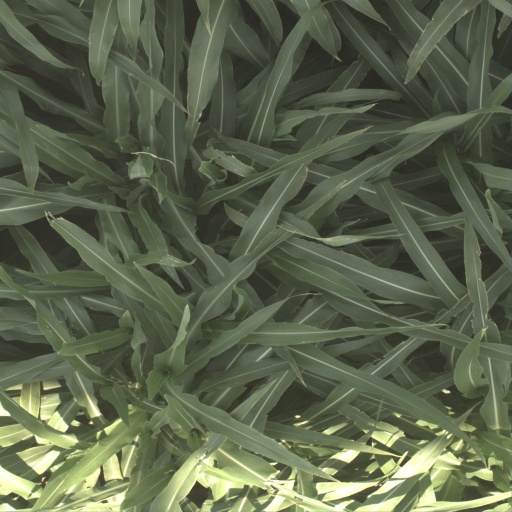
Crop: sorghum